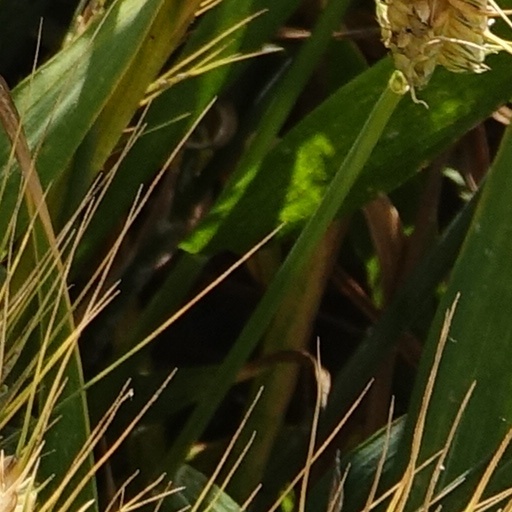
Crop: wheat